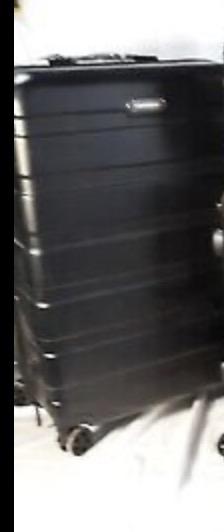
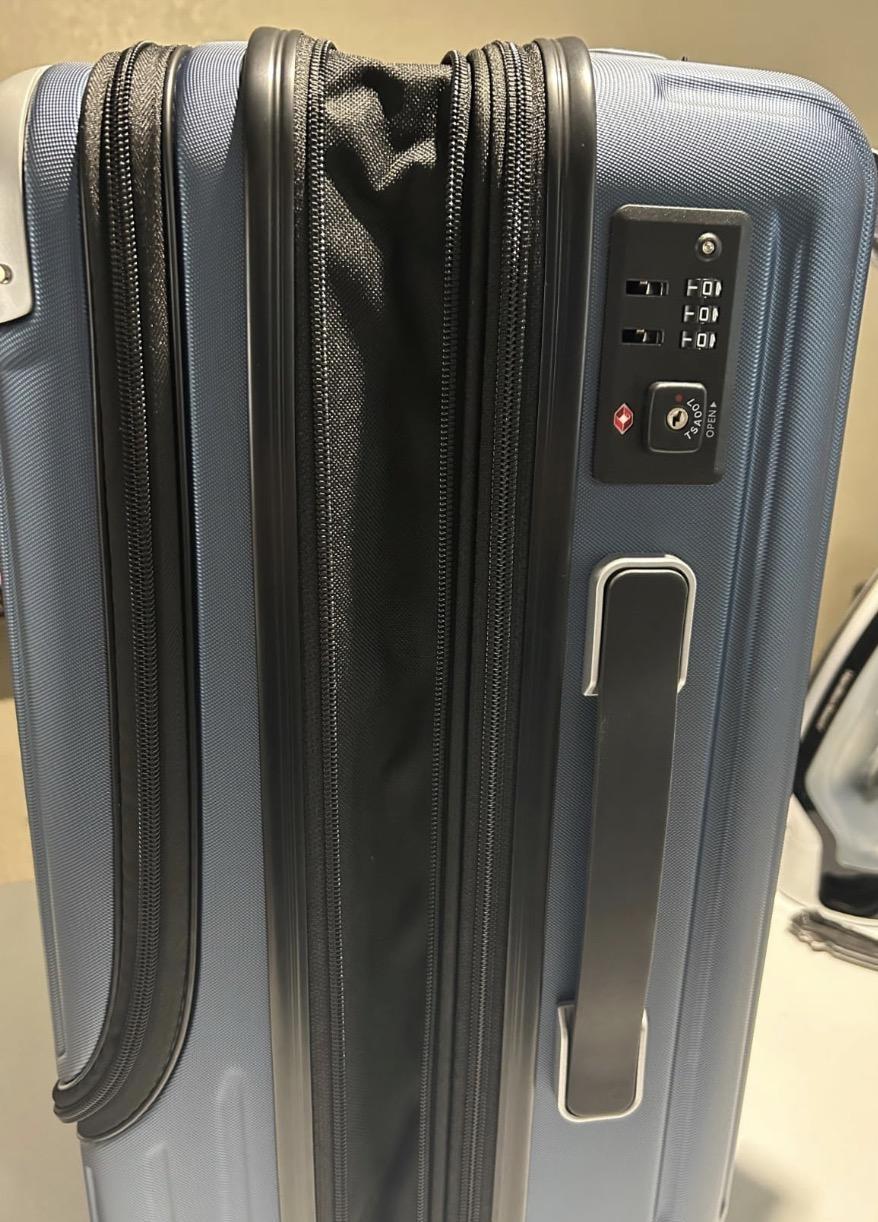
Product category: items_tea
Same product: no